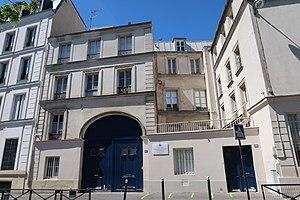
École maternelle et primaire Saint-Jean-de-Passy, collège Notre-Dame-de-Grâce, 60-62 rue Raynouard (Paris, 16e).
L'hôtel de Valentinois était un hôtel particulier à Passy construit au XVIIIᵉ siècle dont la façade était située le long de la rue Basse, actuelle rue Raynouard, de la rue des Vignes jusqu'à l'emplacement de l'actuelle rue Singer dans un parc s'étendant à l'arrière jusqu'à la rue Bois-Le-Vent et jusqu'à la rue de l'Annonciation avec une entrée au 9 de cette rue.
Le lycée Saint-Jean-de-Passy, aussi appelé « Saint-Jean de Passy », est un établissement d'enseignement privé catholique sous contrat d'association avec l'État dans le 16ᵉ arrondissement de Paris, créé en 1905 sous le nom de « Pensionnat de Passy », et connu sous le nom de « Pensionnat diocésain de Passy » entre 1911 et son deuxième changement de nom dans les années 1930. Il accueille des élèves des classes maternelles, élémentaires, du collège, du lycée général et des classes préparatoires économiques et commerciales. L'établissement est en crise depuis début 2020, après le licenciement pour soupçon de faute de son directeur et l'ouverture d'une enquête pour harcèlement moral potentiel.